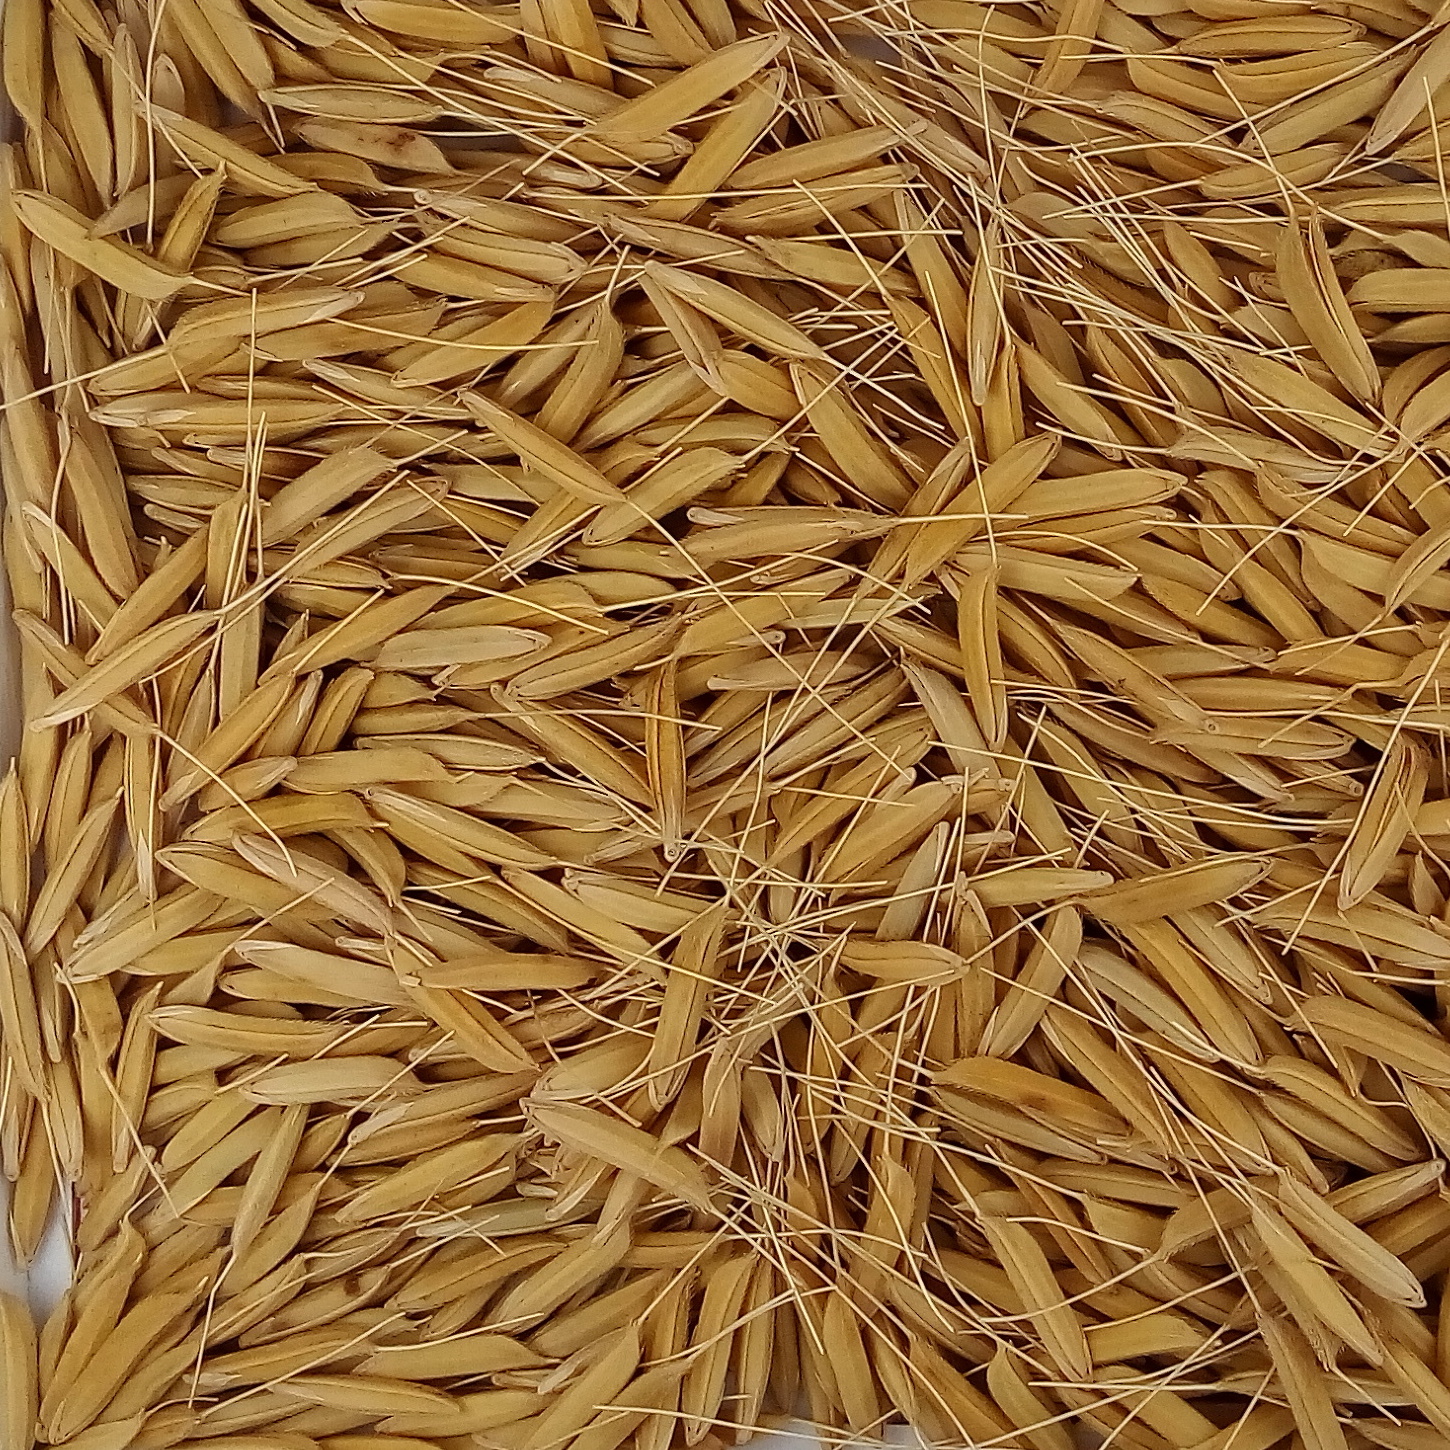
Rice seed variety: 1637